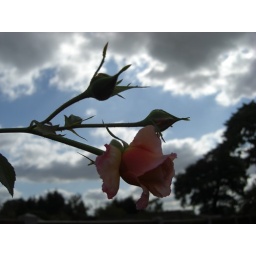
Great Expectations rose against sky